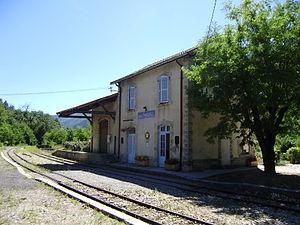
La gare du Fugeret vu des voies
La gare du Fugeret est une gare ferroviaire française située sur la commune du Fugeret, dans le département des Alpes-de-Haute-Provence.